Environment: real
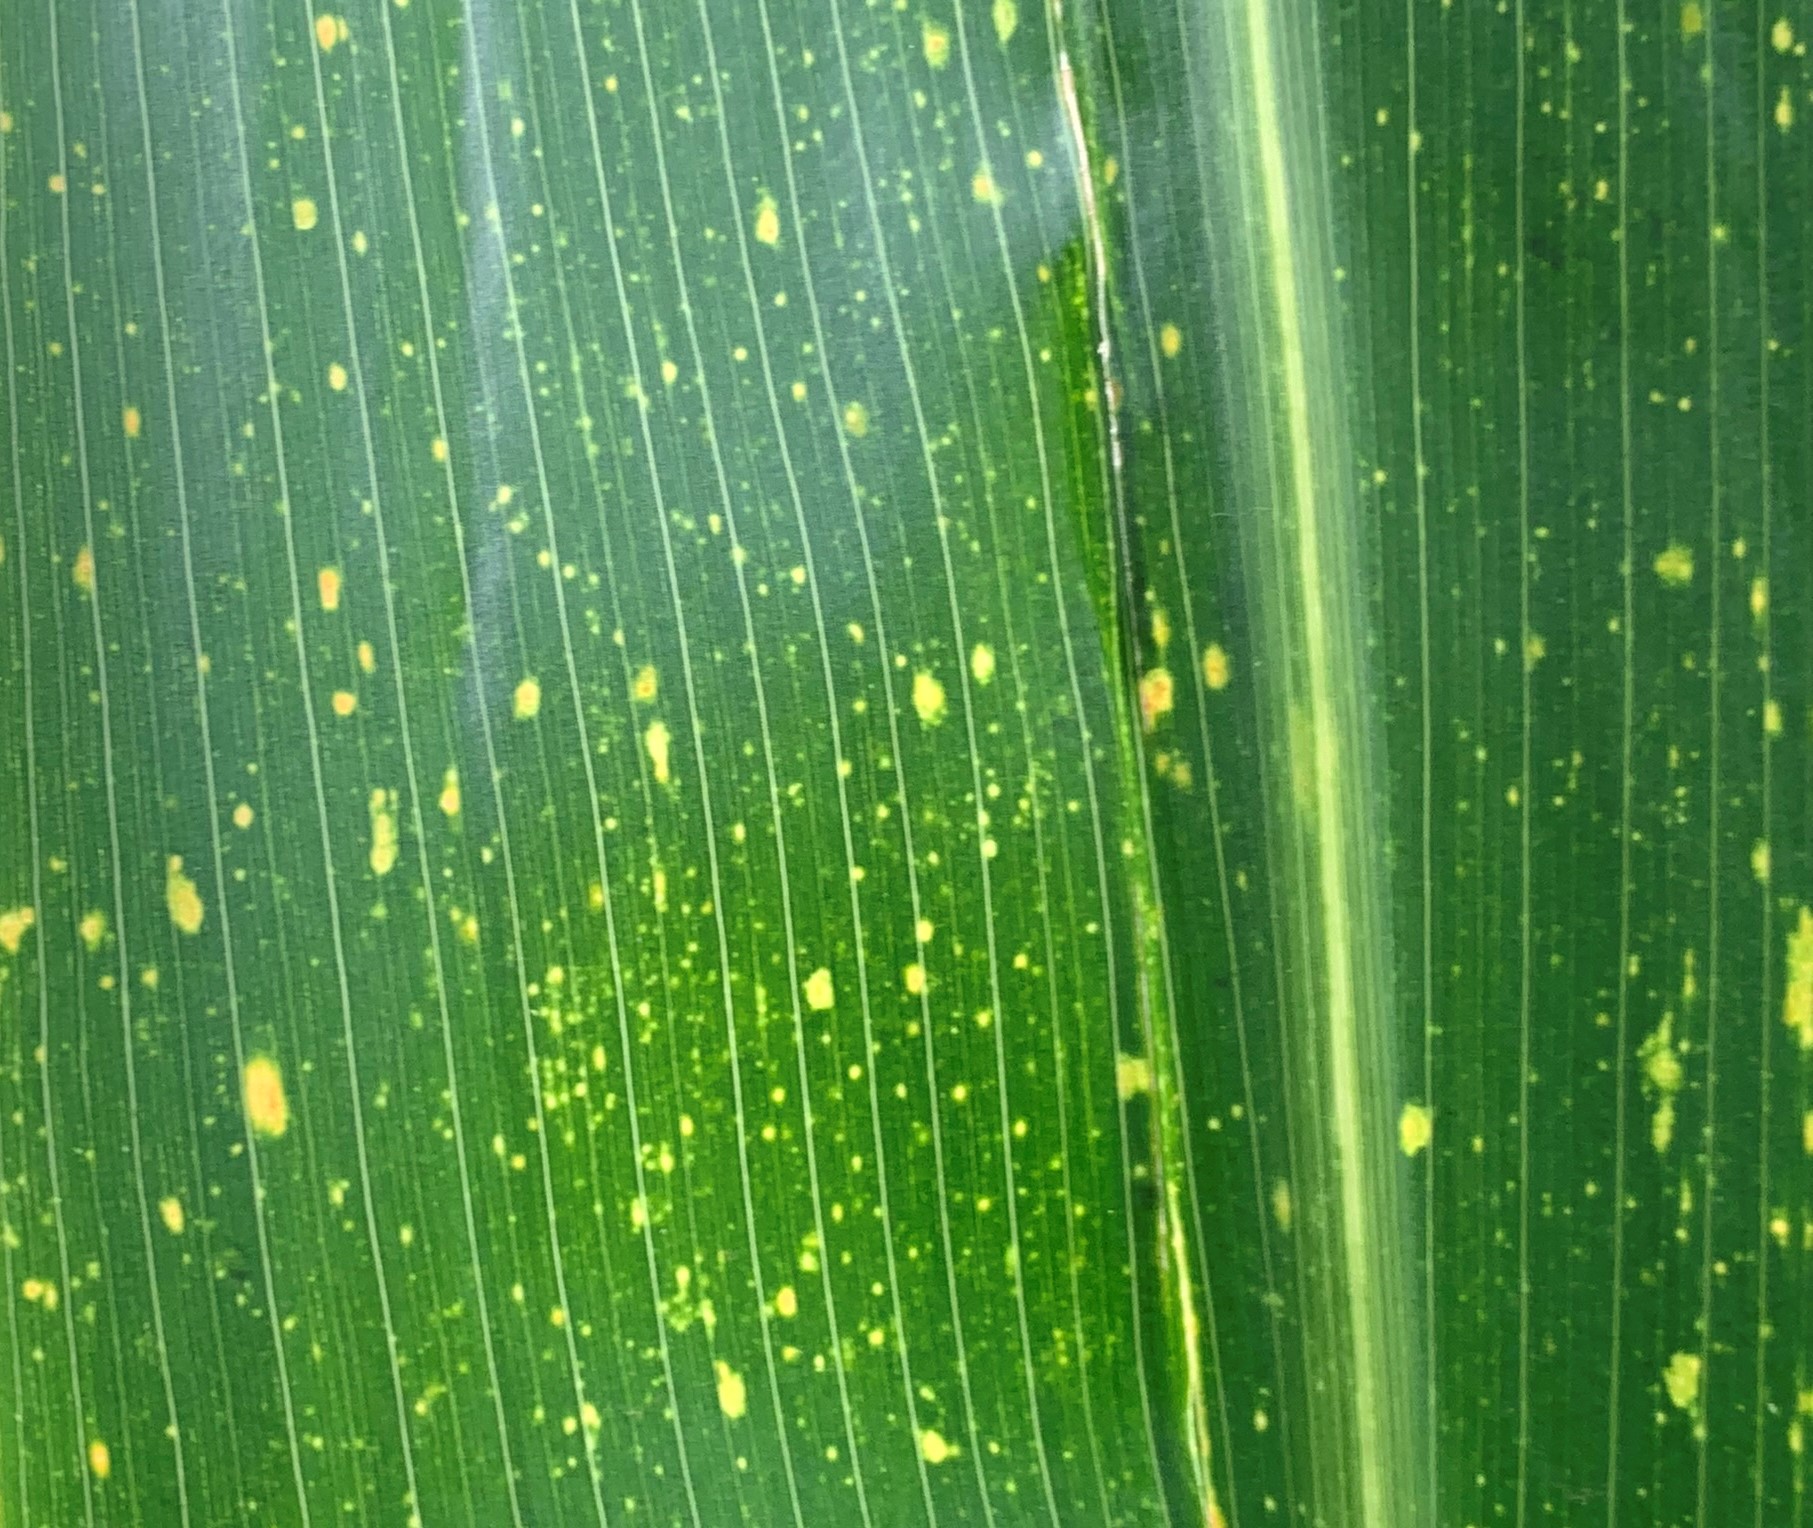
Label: lethal_necrosis